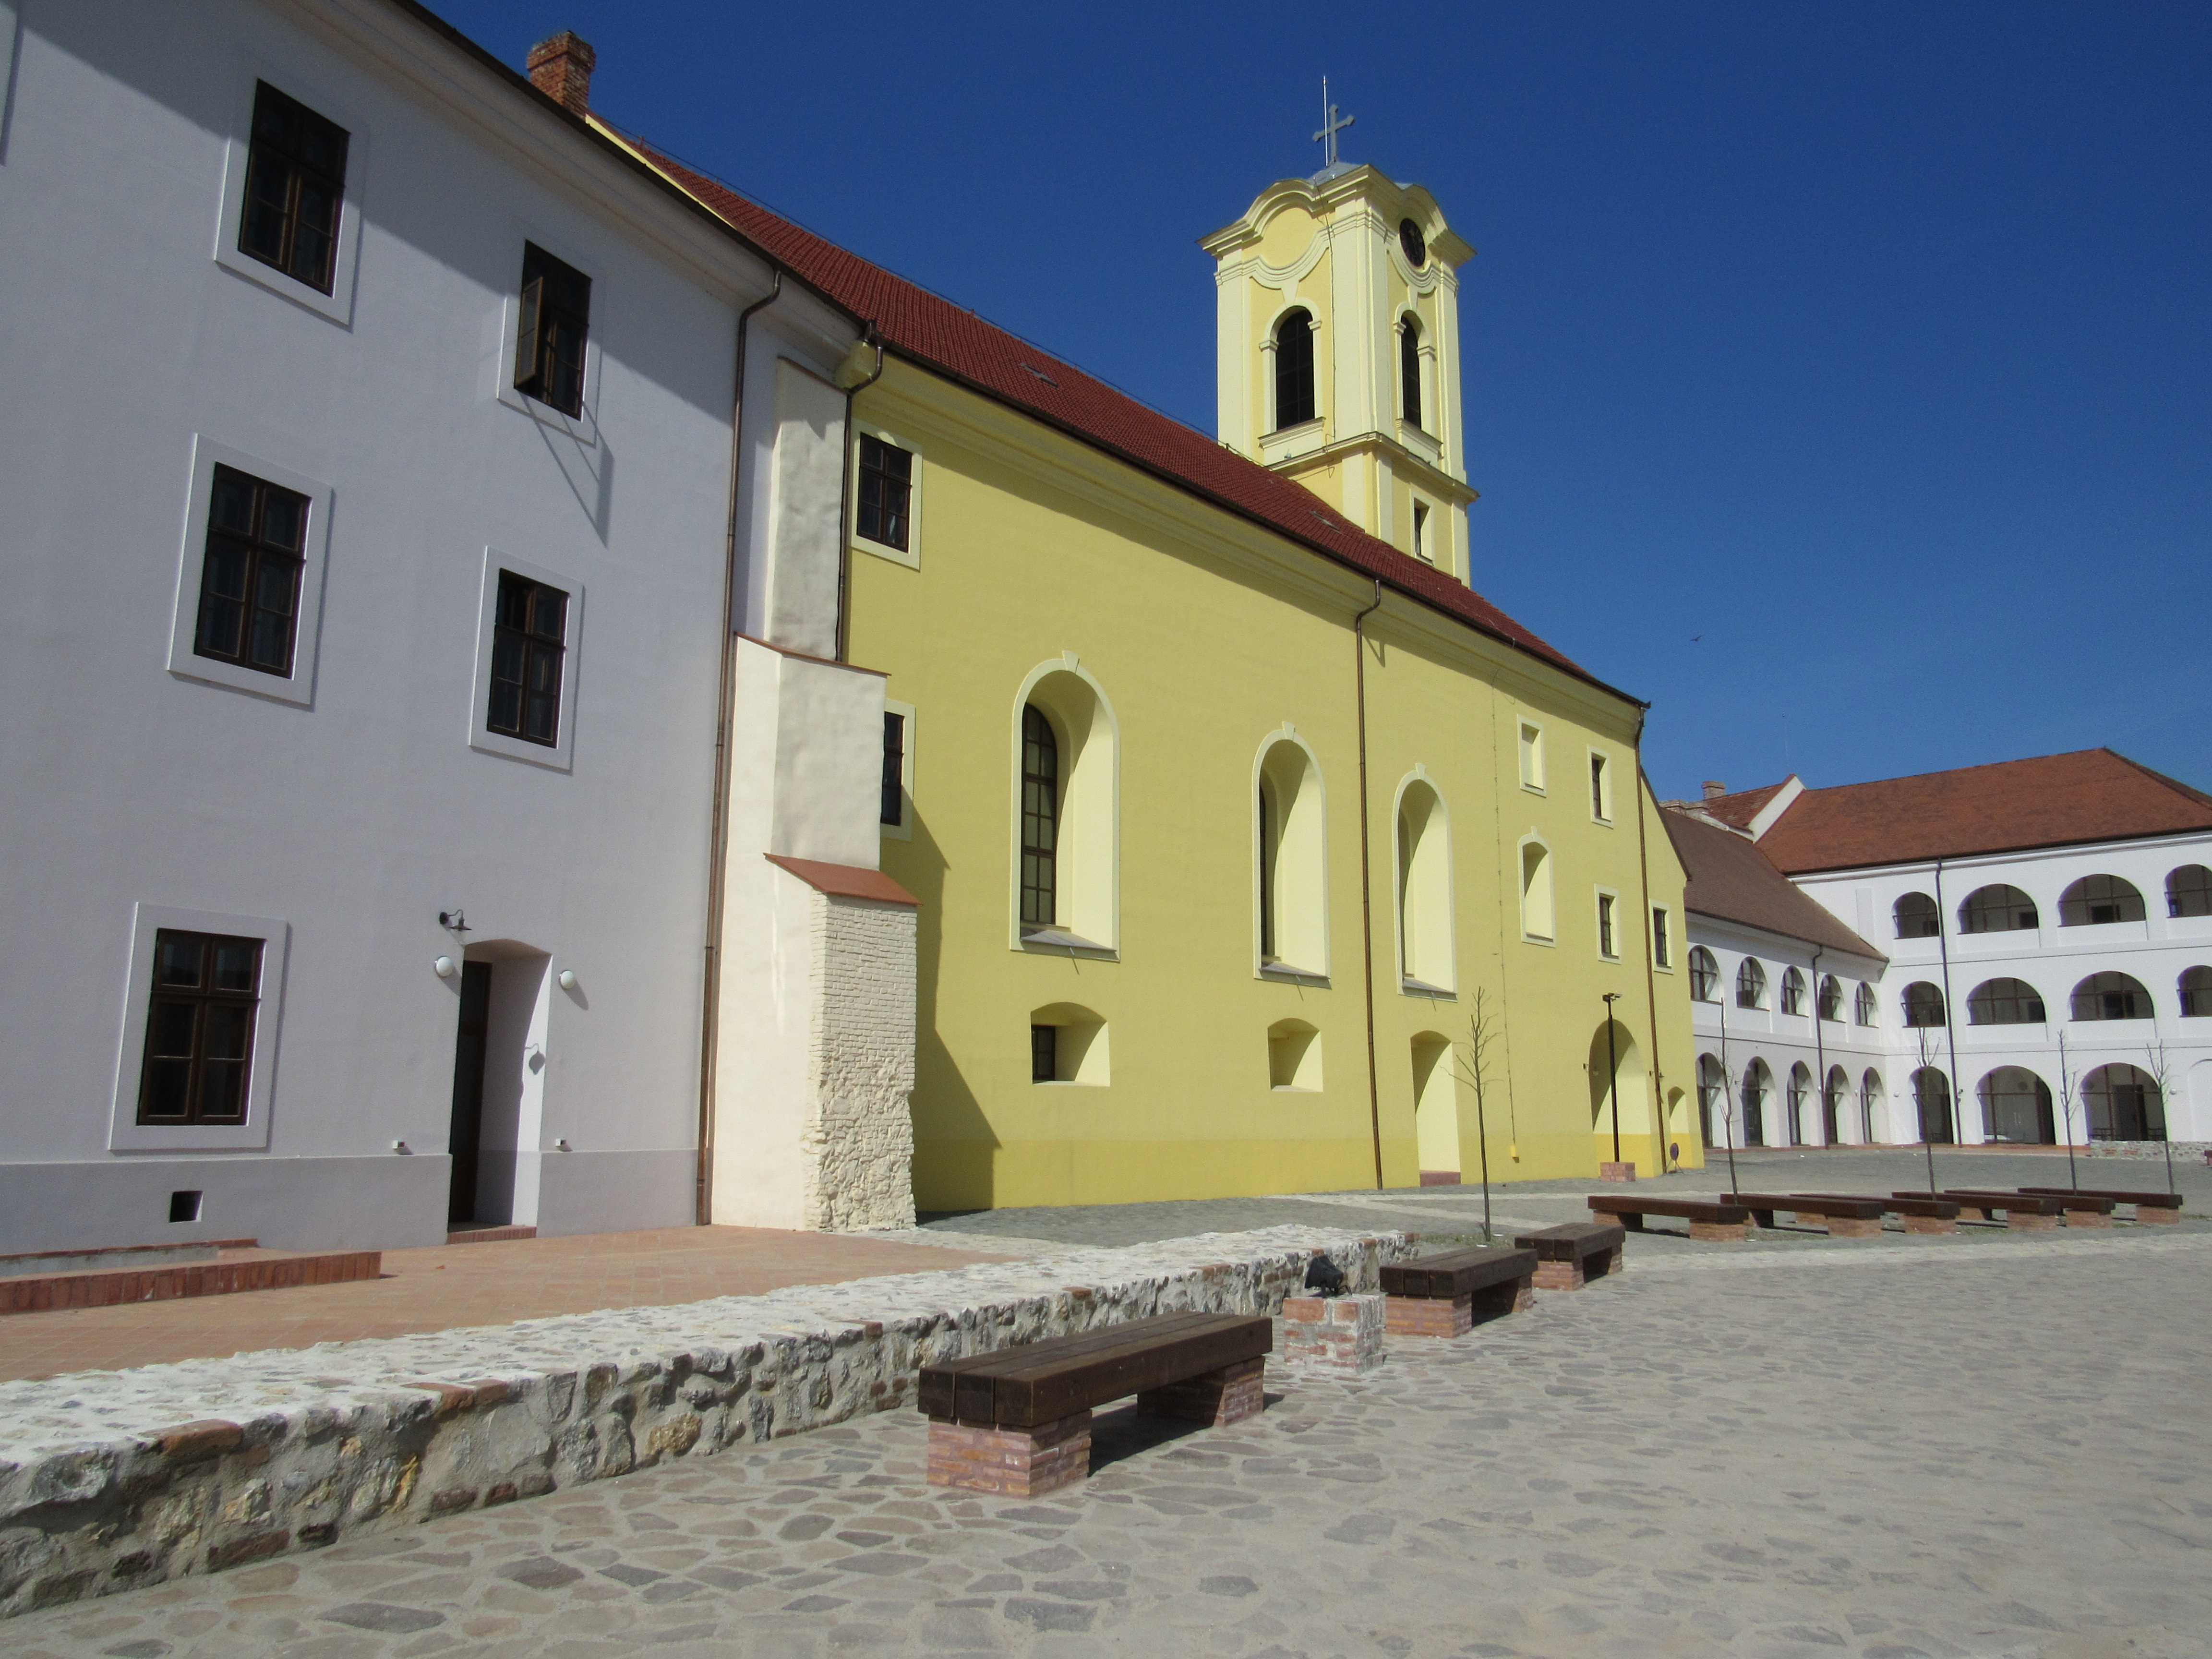
villa, town, building, palace, city, facade, property, church, place of worship, monastery, synagogue, center, estate, hacienda, transylvania, oradea, crisana, spanish missions in california